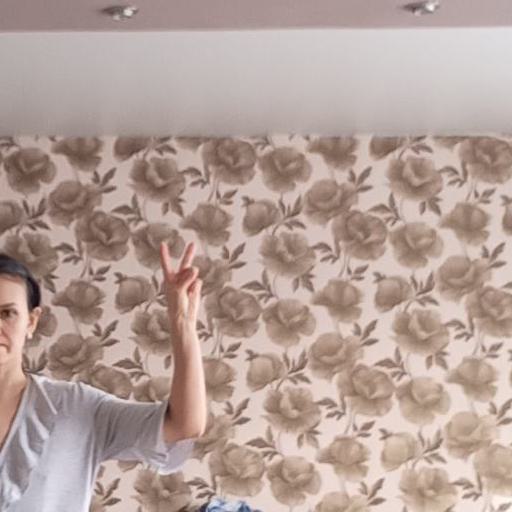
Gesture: peace